Wilhelm Weitling

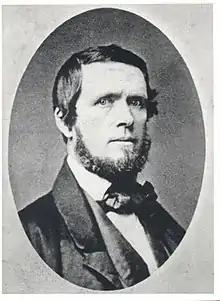
A photograph of Wilhelm Weitling

Wilhelm Christian Weitling (October 5, 1808 – January 25, 1871) was a German tailor, inventor, radical political activist and one of the first theorists of communism. Weitling gained fame in Europe as a social theorist before he immigrated to the United States.